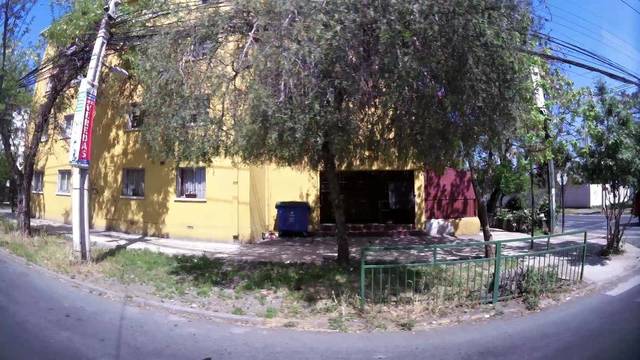
Region: Chile
Coordinates: -33.423, -70.669